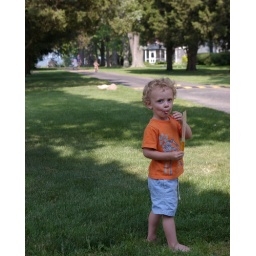
eating an orange popsicle in the Duquesne's front yard.